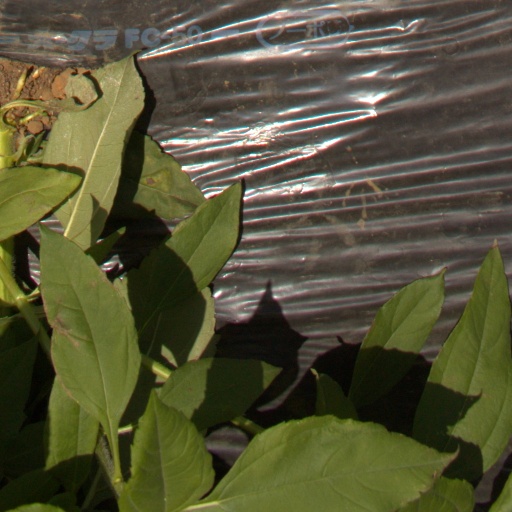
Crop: Jerusalem artichoke